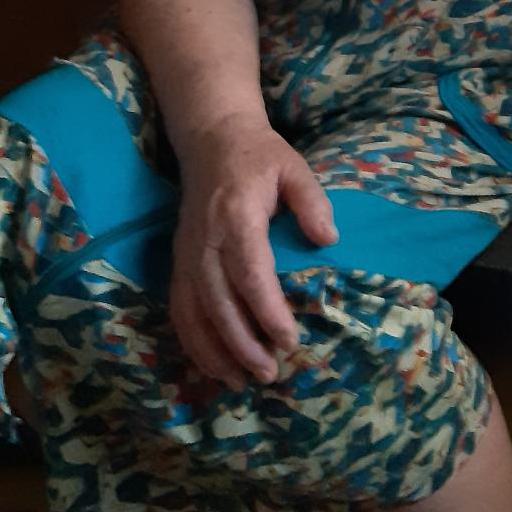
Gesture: no_gesture